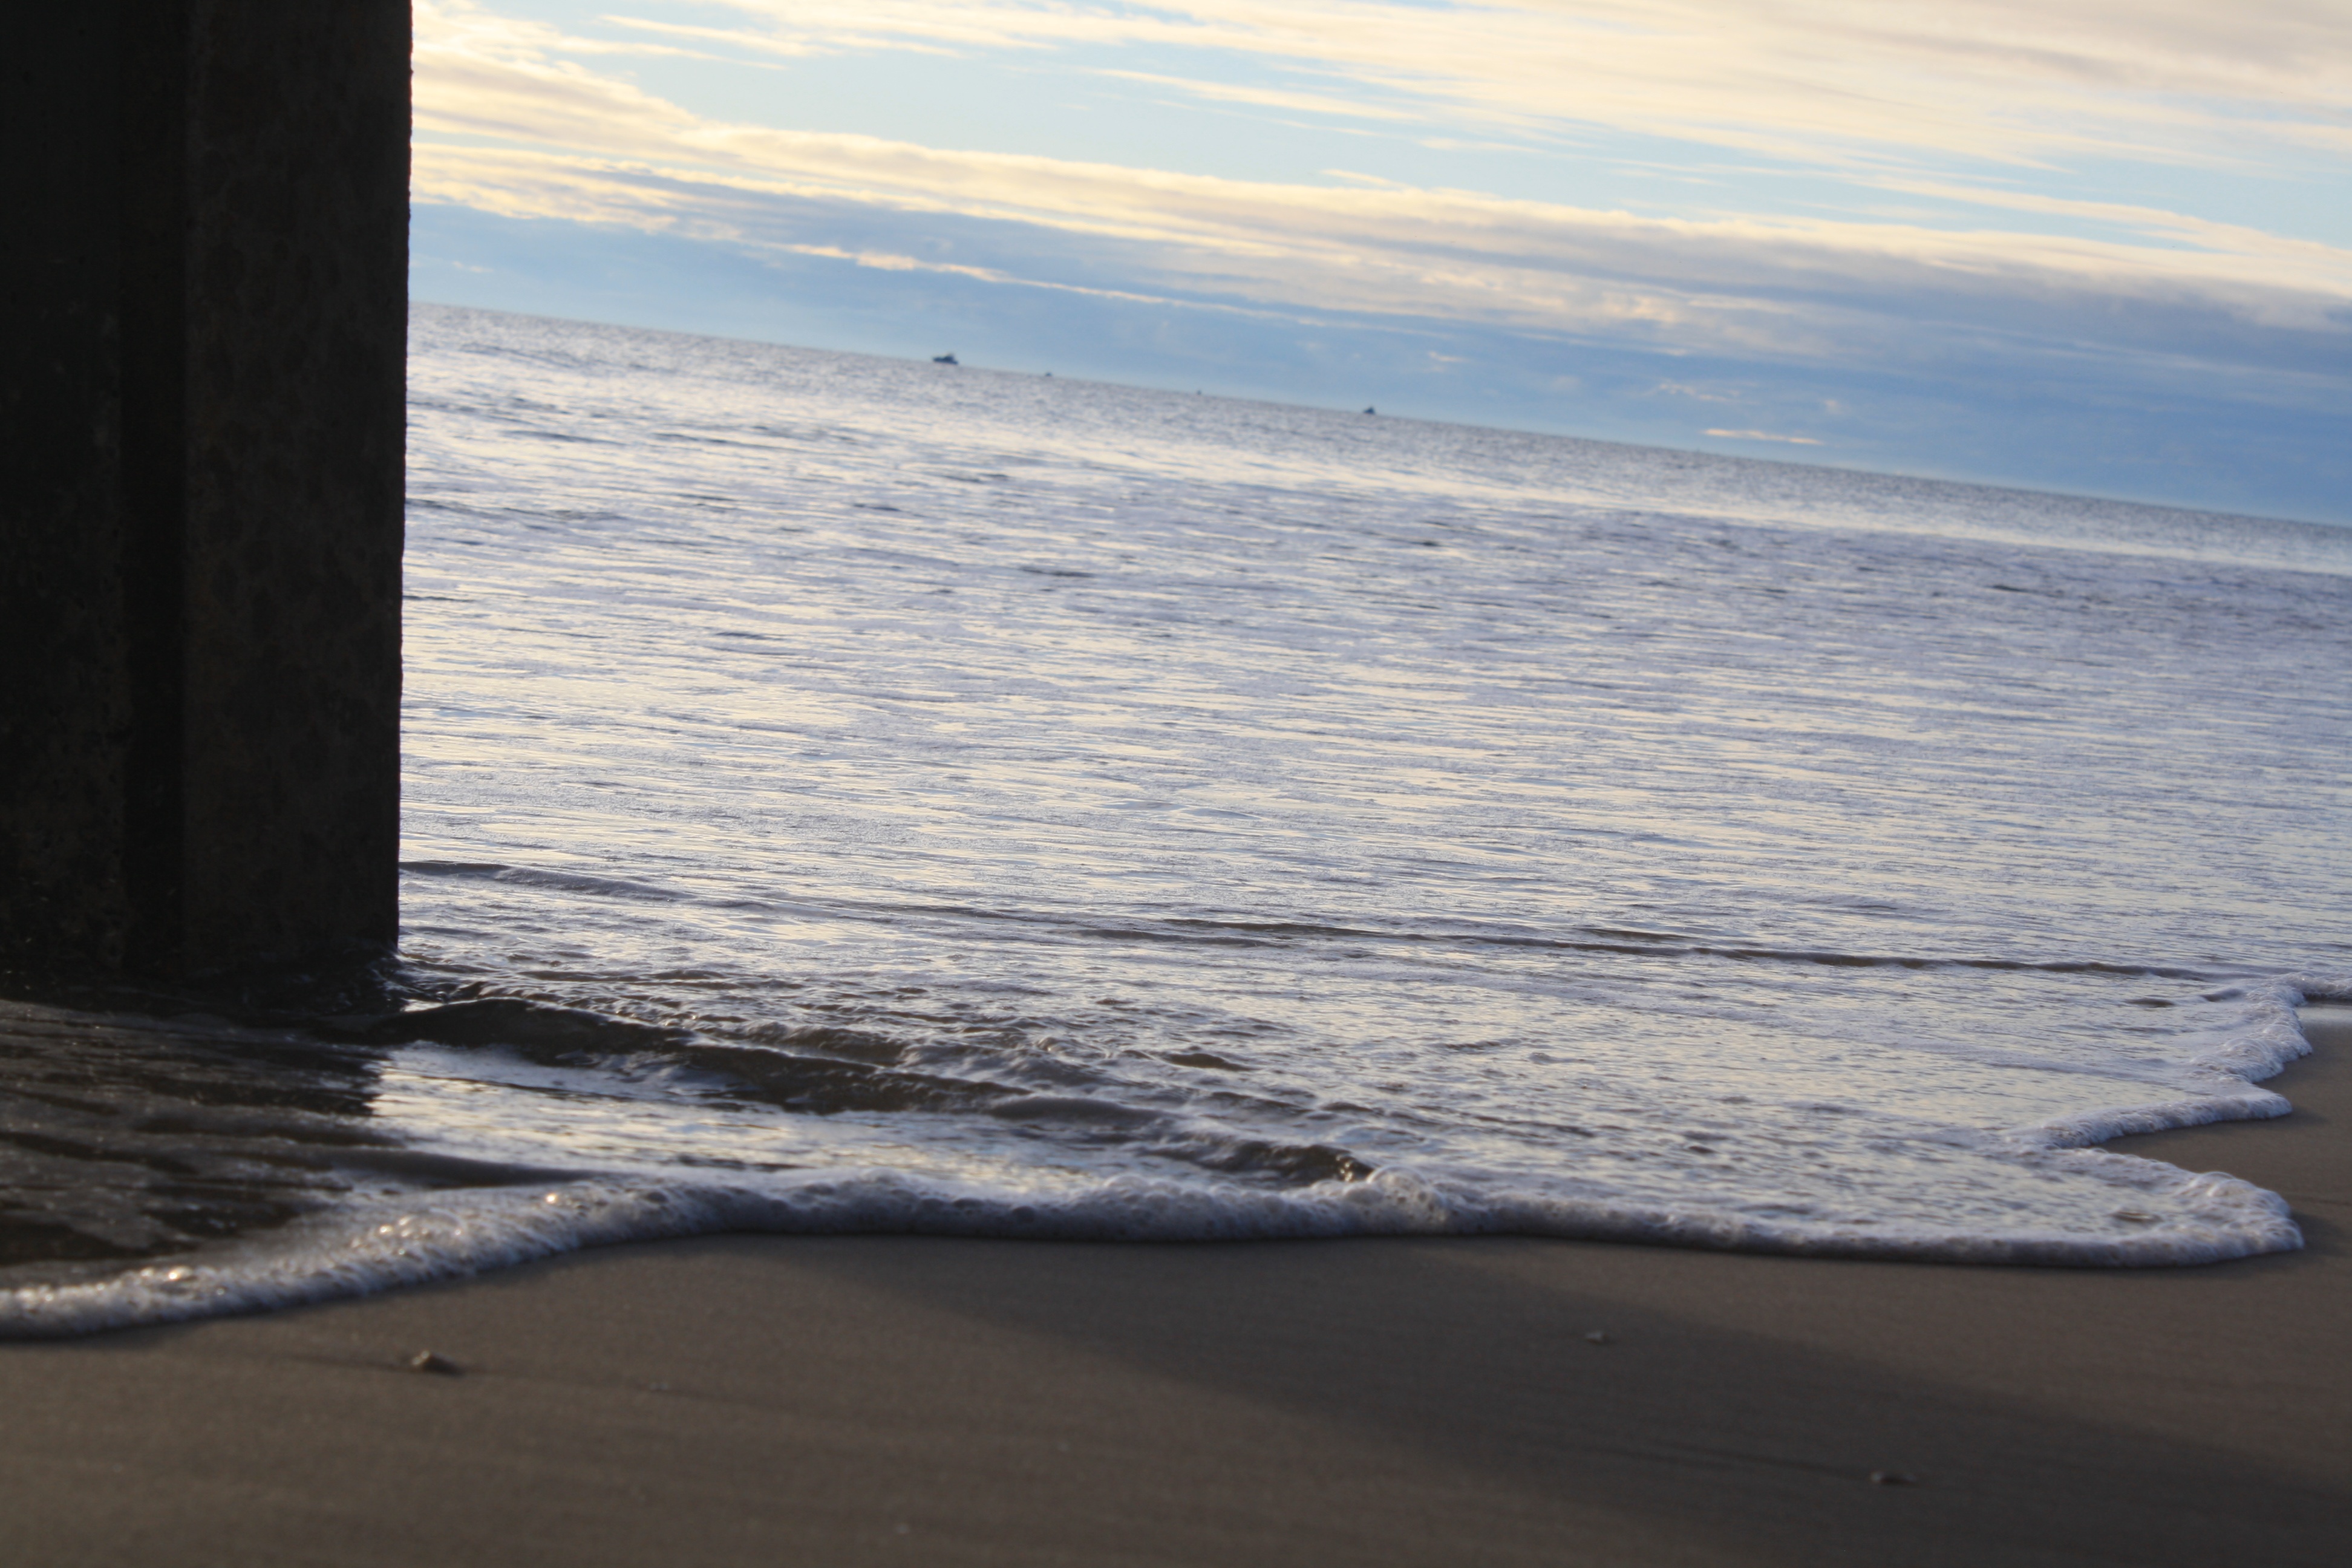
beach, sea, coast, water, sand, ocean, horizon, cloud, sunset, morning, shore, wave, wind, reflection, bay, body of water, wind wave